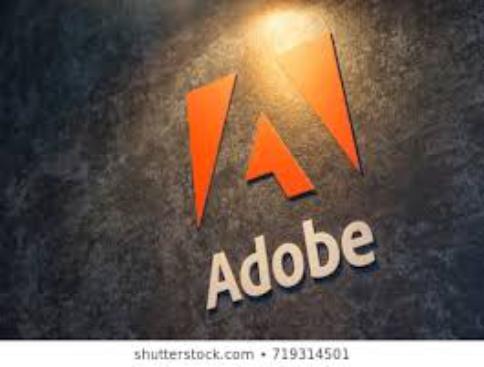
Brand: Adobe Systems
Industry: Others